Jesús Ancer Rodríguez

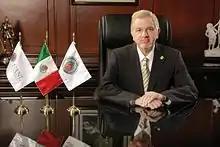

Jesús Ancer Rodríguez (January 21, 1952) is a Mexican researcher, physician and Doctor of Philosophy. He is president of the Autonomous University of Nuevo Leon (UANL). He was born in Monterrey, Nuevo Leon on January 21 of 1952 and made his professional studies at the Faculty of Medicine of the UANL, for which he is Surgeon and Obstetrician. He specializes in Pathology in the University Hospital "Dr. José Eleuterio González" and the General Hospital of the Ministry of Health and Welfare in Mexico City, focusing on areas of Neuropathology, Dermatopathology and Immunofluorescence. He has two doctorates: one in pathology, from the Autonomous University of Madrid and one in medicine from the UANL.